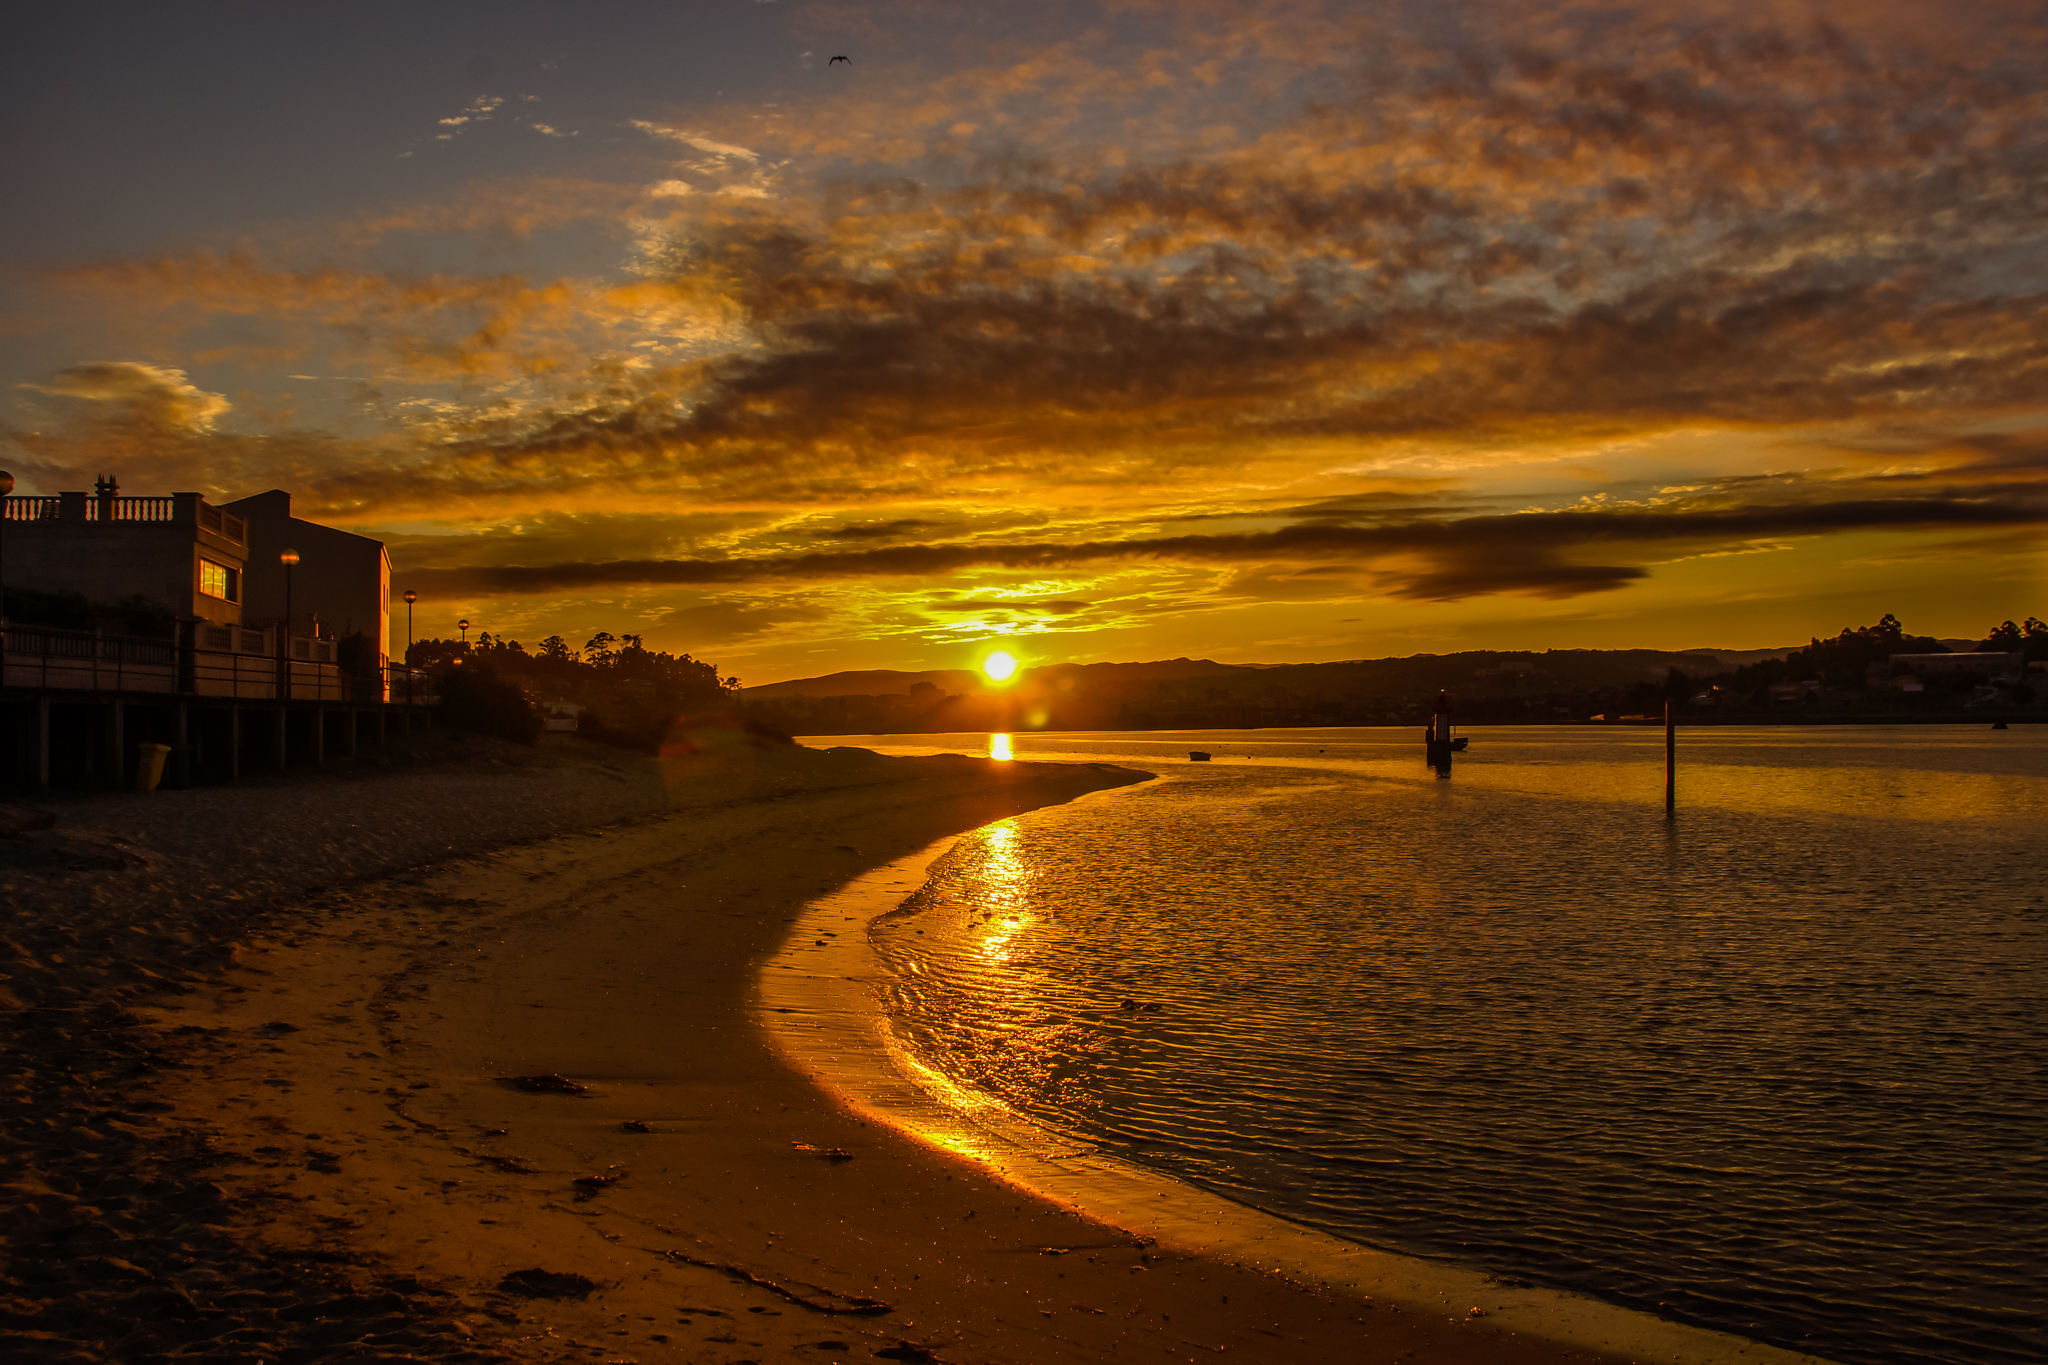
beach, landscape, sea, coast, ocean, horizon, cloud, sun, sunrise, sunset, sunlight, morning, shore, wave, dawn, dusk, evening, reflection, spain, galicia, pontevedra, paisajes, amanecer, a77, espana, ggl1, gaby1, xovesphoto, lourido, sonya77, 18250, tamron18250mm, afterglow